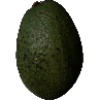
Label: Avocado 1